Dracula's Daughter

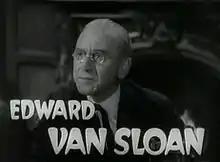
Edward Van Sloan as Von Helsing

Universal originally did not hold the rights to "Dracula's Guest", a chapter excised from Bram Stoker's original novel, which was published in 1914, after Stoker's death, as a short story, and which was the purported source material for the film. Metro-Goldwyn-Mayer executive David O. Selznick negotiated a contract in 1933 with Stoker's widow, Florence, to buy the rights to the chapter for an advance of $500 against a purchase price of $5,000. MGM's lawyers and executives were worried about the use of the word "Dracula" in the film's title, fearing that Universal would take legal action, although Selznick's contract with Stoker explicitly listed "Dracula's Daughter" as a possible alternative title. The project was code-named "Tarantula" in correspondence. Universal bought the rights from MGM in 1934, but they would revert to MGM if Universal did not begin production by October 1935, a date later extended to February 1936. Universal rushed the show into production in that month, with the script only partially completed, to meet this deadline.